Zagreb

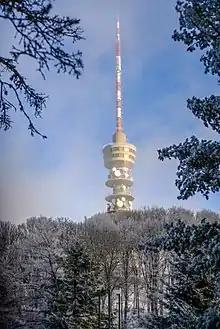
Zagreb TV Tower

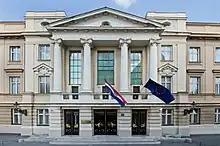
Croatian Parliament (Sabor) on Saint Mark's Square.

Zagreb has four distinct seasons. Summers are generally warm, sometimes hot. In late May it gets significantly warmer, temperatures start rising and it often becomes very warm or even hot with occasional afternoon and evening thunderstorms. Heatwaves can occur but are short-lived. Temperatures rise above on average 14.6 days each summer. During summertime, rainfall is abundant and it mainly falls during thunderstorms. With 840 mm of precipitation per year, Zagreb is Europe's ninth wettest capital, receiving less precipitation than Luxembourg but more than Brussels, Paris or London. Compared to these cities, however, Zagreb has fewer rainy days, but the annual rainfall is higher due to heavier showers occurring mainly in late spring and summer. Autumn in its early stage often brings pleasant and sunny weather with occasional episodes of rain later in the season. Late autumn is characterized by a mild increase in the number of rainy days and a gradual decrease in daily temperature averages. Morning fog is common from mid-October to January, with northern city districts at the foothills of the Medvednica mountain as well as south-central districts along the Sava river being more prone to longer fog accumulation.